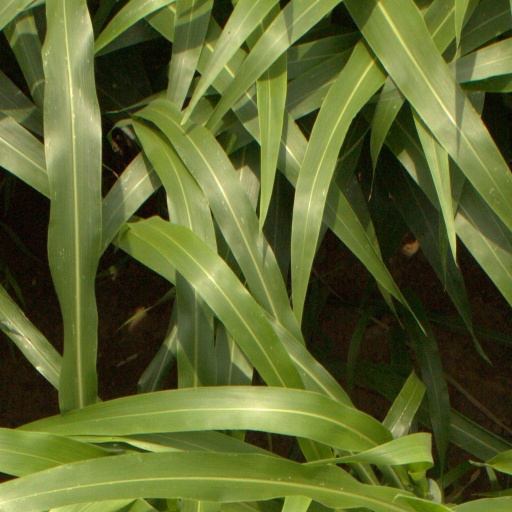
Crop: sorghum